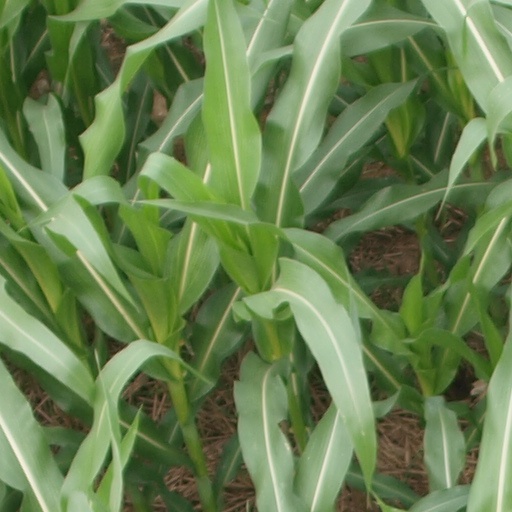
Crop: maize; corn